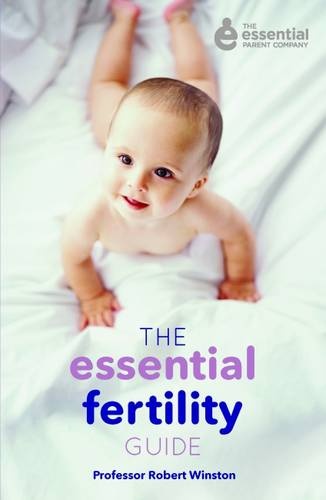
Essential Fertility Guide
For many people conceiving a baby is easy. For others, the difficulty or inability to conceive can cause anguish and heartache due to possible fertility issues. When people learn that their fertility is challenged they have a vast array of questions. There is a lot of important information but men and women don't always know where to turn. Written by one of the founding fathers of IVF and experts in fertility Professor Robert Winston, this book offers the most up-to-date, well researched, scientifically proven and reassuring advice and guidance at this time. Divided into a number of subjects such as understanding your fertility, diet, fertility treatments and support, each chapter is structured around the most common questions asked by men and women.Amongst many others, the areas covered include how men and women's fertility can be challenged; what can be done to increase your chances of getting pregnant naturally; when you might want to consider fertility treatment; what treatments are available and how they vary; the kinds of questions you should be asking your treatment clinic; if there are risks of fertility treatment; the difficulties people go through during fertility treatment and what support is given. The Essential Fertility Guide is the first in the series of reference books published in association with The Essential Parent Company. With tips, lists of do's and don'ts and case studies, this book arms you with everything you need to know and understand about fertility and how to boost your changes of having a baby.
Brand: Quadrille Publishing Ltd
Category: Health & Beauty > Health Care > Fitness & Nutrition